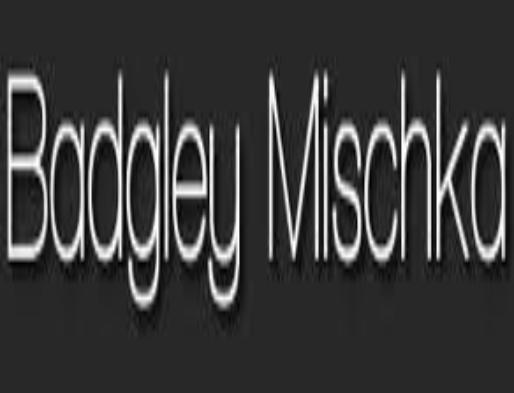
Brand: Badgley Mischka
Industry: Clothes